Kim Helton

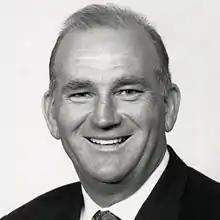

Charles Kimberlin Helton (born July 28, 1948) is an American college and professional football coach. He served as the head football coach of the University of Houston from 1993 to 1999, compiling a record of 24–53–1. His sons Clay and Tyson Helton both rose to also become college football head coaches.